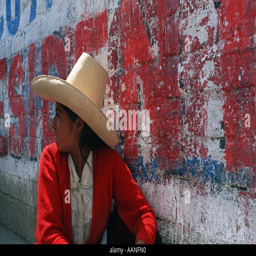
young woman in a hat distinctive to this region